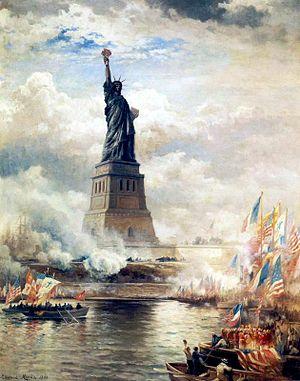
Cette page concerne des événements d'actualité qui se sont produits durant l'année 1886 du calendrier grégorien aux États-Unis.
Edward Moran, né le 19 août 1829 à Bolton dans le comté du Lancashire en Angleterre et décédé le 8 juin 1901 à New York dans l'état de New York aux États-Unis, est un peintre américain d'origine anglaise, spécialisé dans la peinture marine.